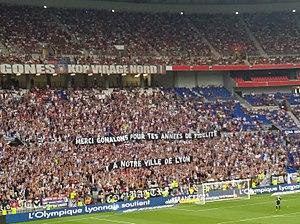
Banderoles en hommage à Maxime Gonalons brandies par les Bad Gones lors du match Lyon-Strasbourg lors de la 1re journée de Ligue de la saison 2017-2018.
Maxime Gonalons, né le 10 mars 1989 à Vénissieux, est un footballeur international français qui évolue au poste de milieu de terrain à Grenade CF.